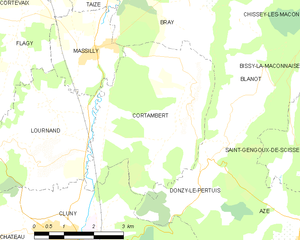
Carte des communes françaises